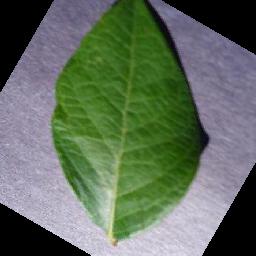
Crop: blueberry
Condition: healthy